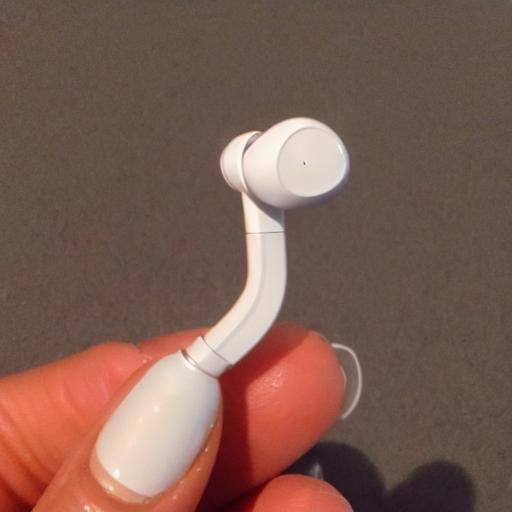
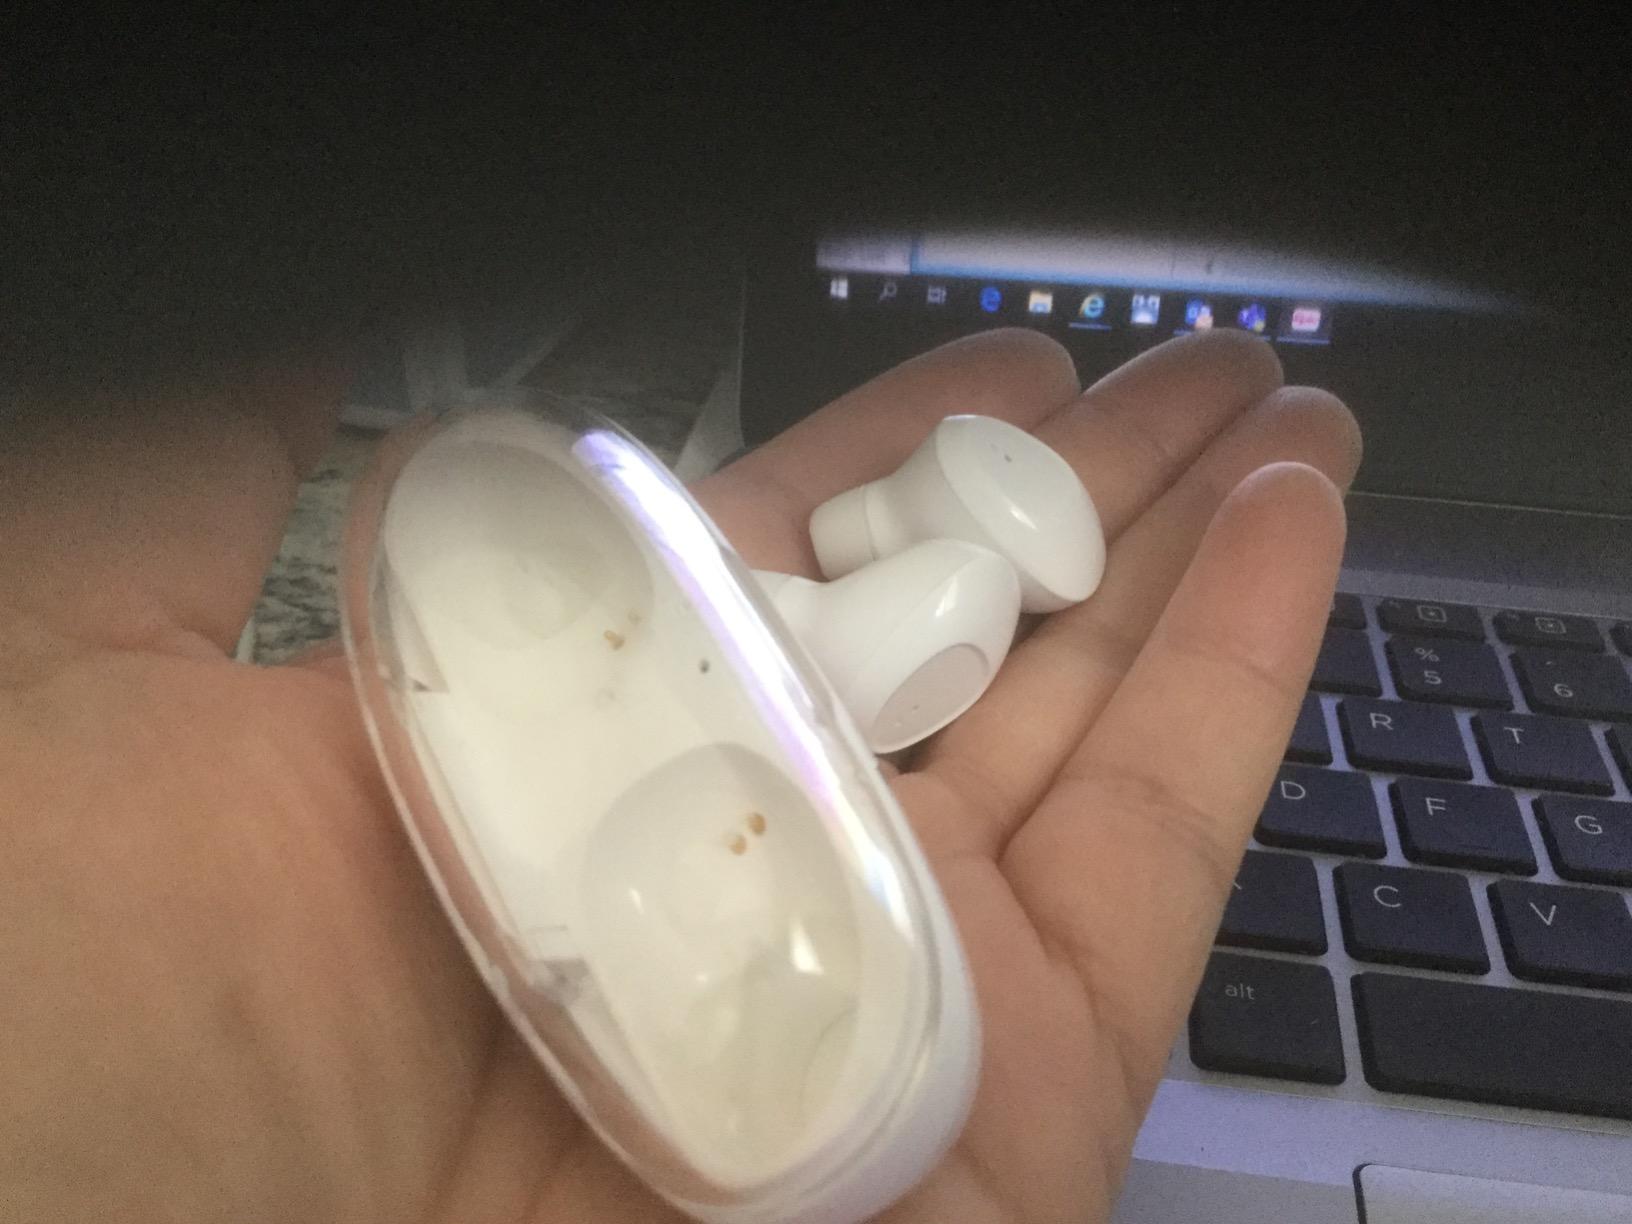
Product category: earbuds
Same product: no